January 2021 Baghdad bombings

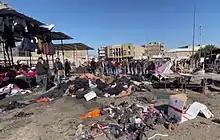
Baghdad bombings aftermath, the Market

The January 2021 Baghdad bombings were a pair of terrorist attacks that occurred on 21 January 2021, carried out by two suicide bombers at an open-air market in central Baghdad, Iraq. They killed at least 32 people and injured another 110. This was the Iraqi capital’s first terrorist attack since 2019.